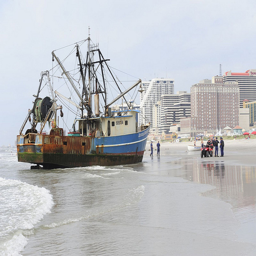
A boat that is in the sand by the ocean.
A boat on the beach while a group of people converse
An old boat is on the beach by large buildings.
a boar washed up on to the beach with people trying to figure how to get it back in the water
A fishing boat is upon the sand at a beach.